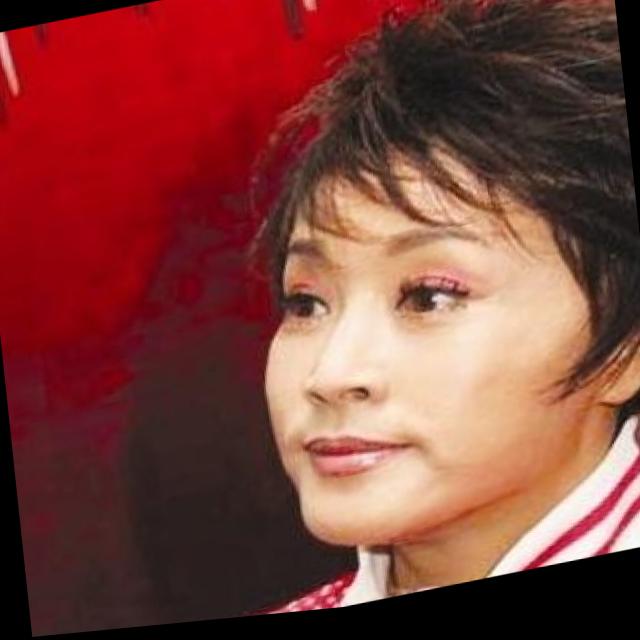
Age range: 45-64